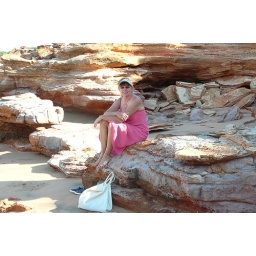
Me on a rock on beach near Broome's port